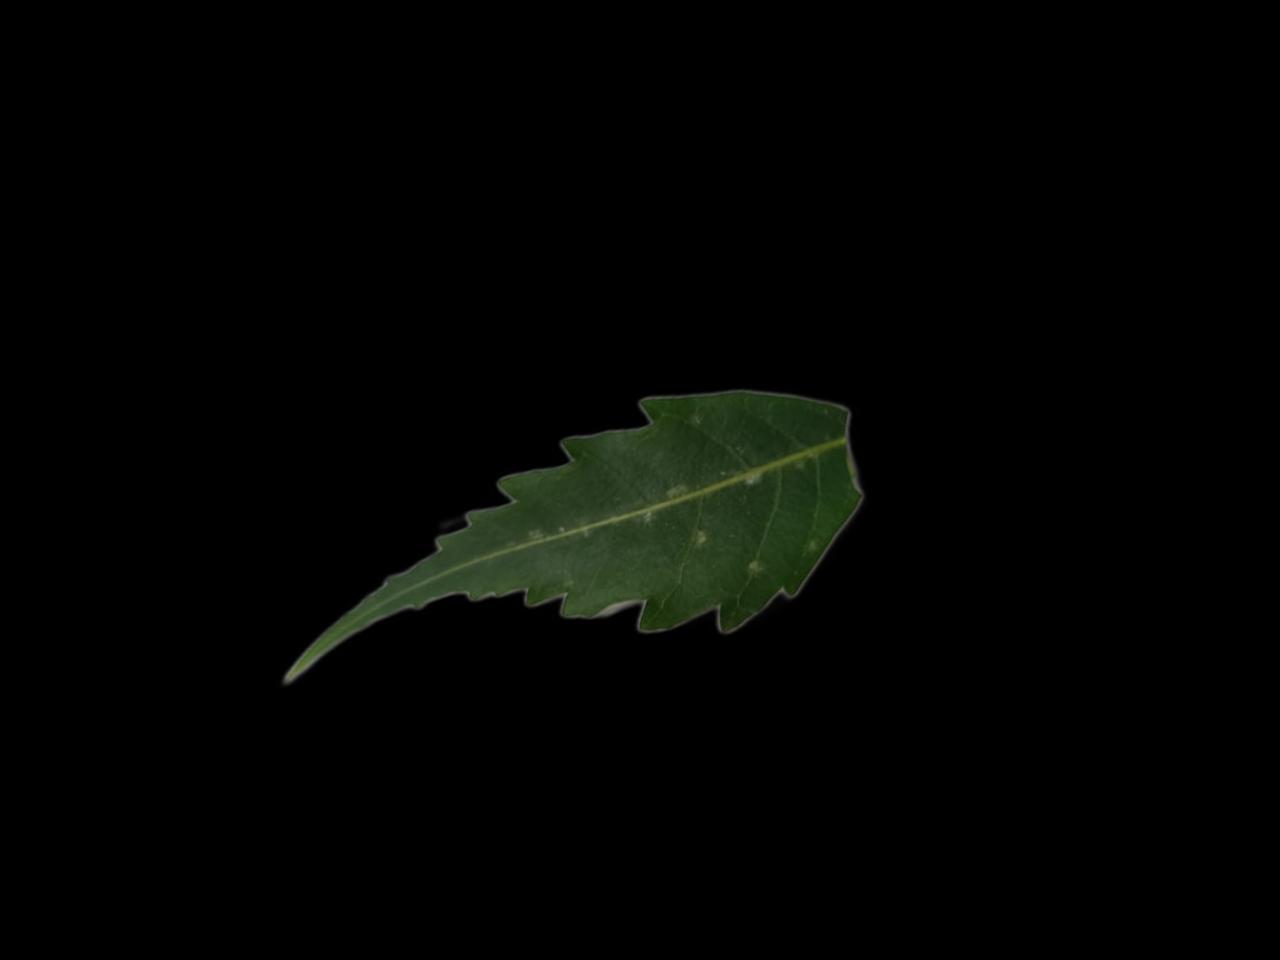
Plant: Neem